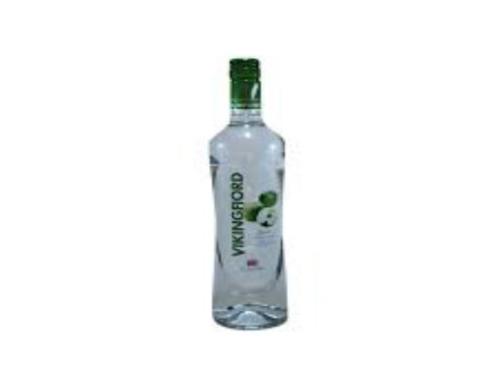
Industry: Food